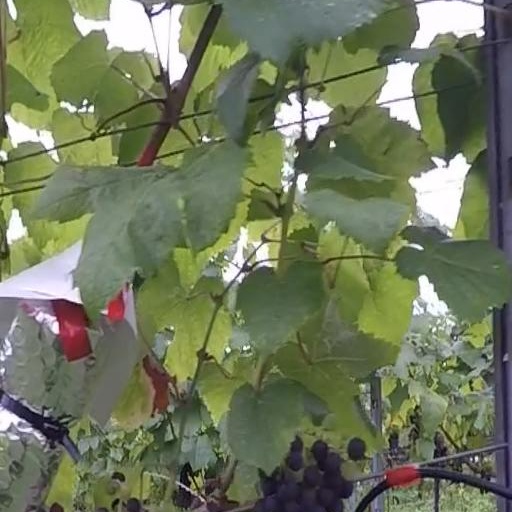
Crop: grape